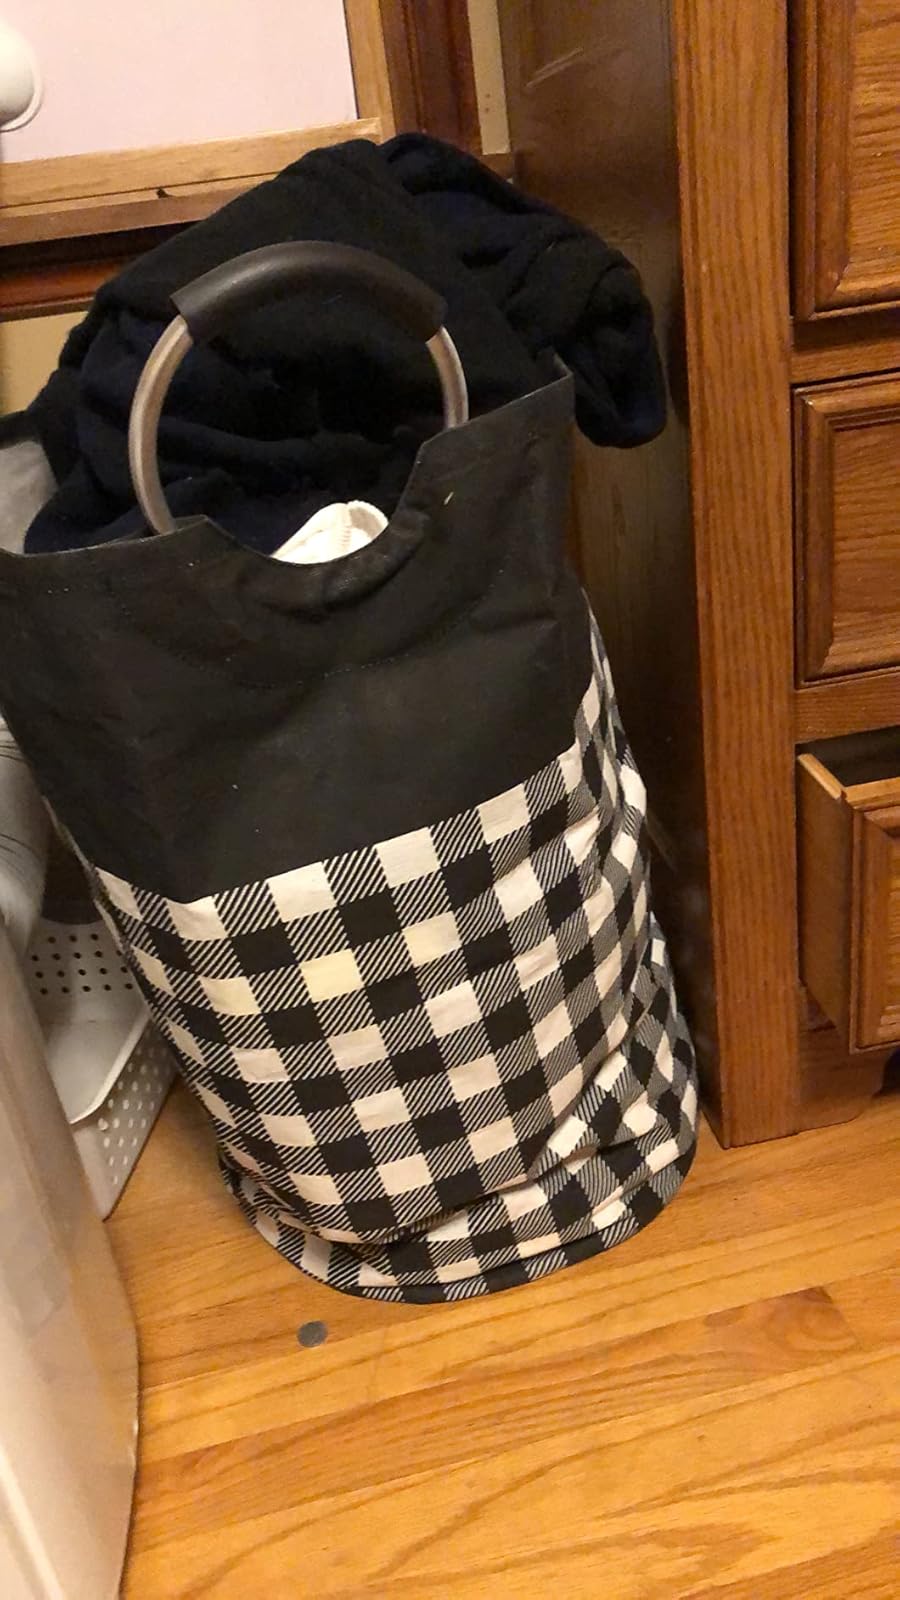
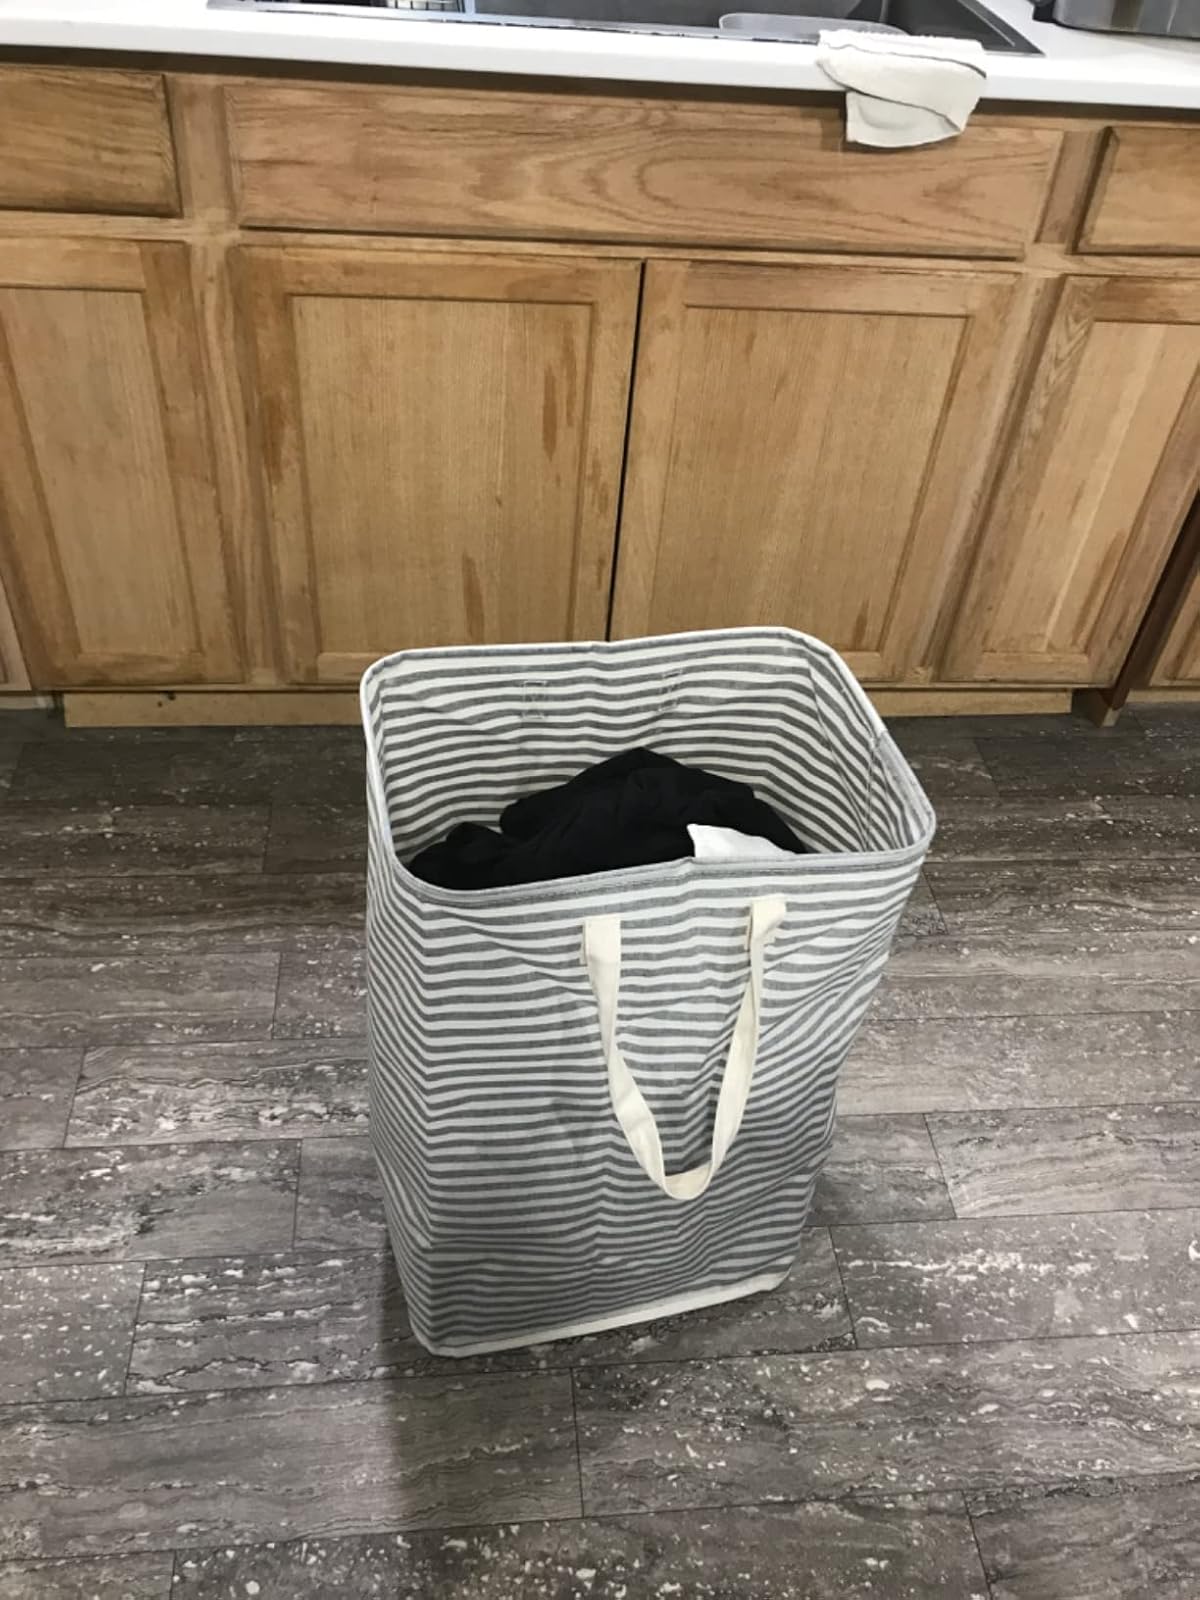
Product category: items_hamper
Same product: no